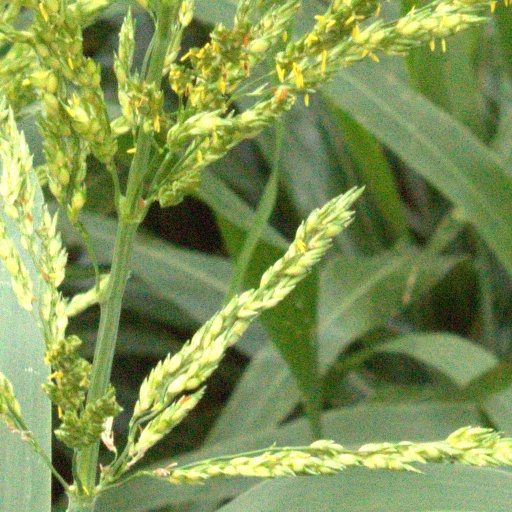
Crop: sorghum